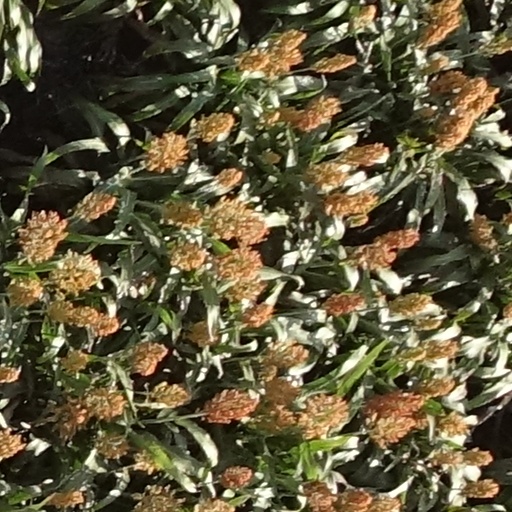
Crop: sorghum